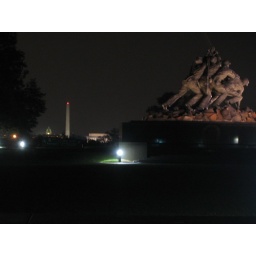
Iwo Jima memorial w/Lincoln memorial, washington monument and capitol building in the background